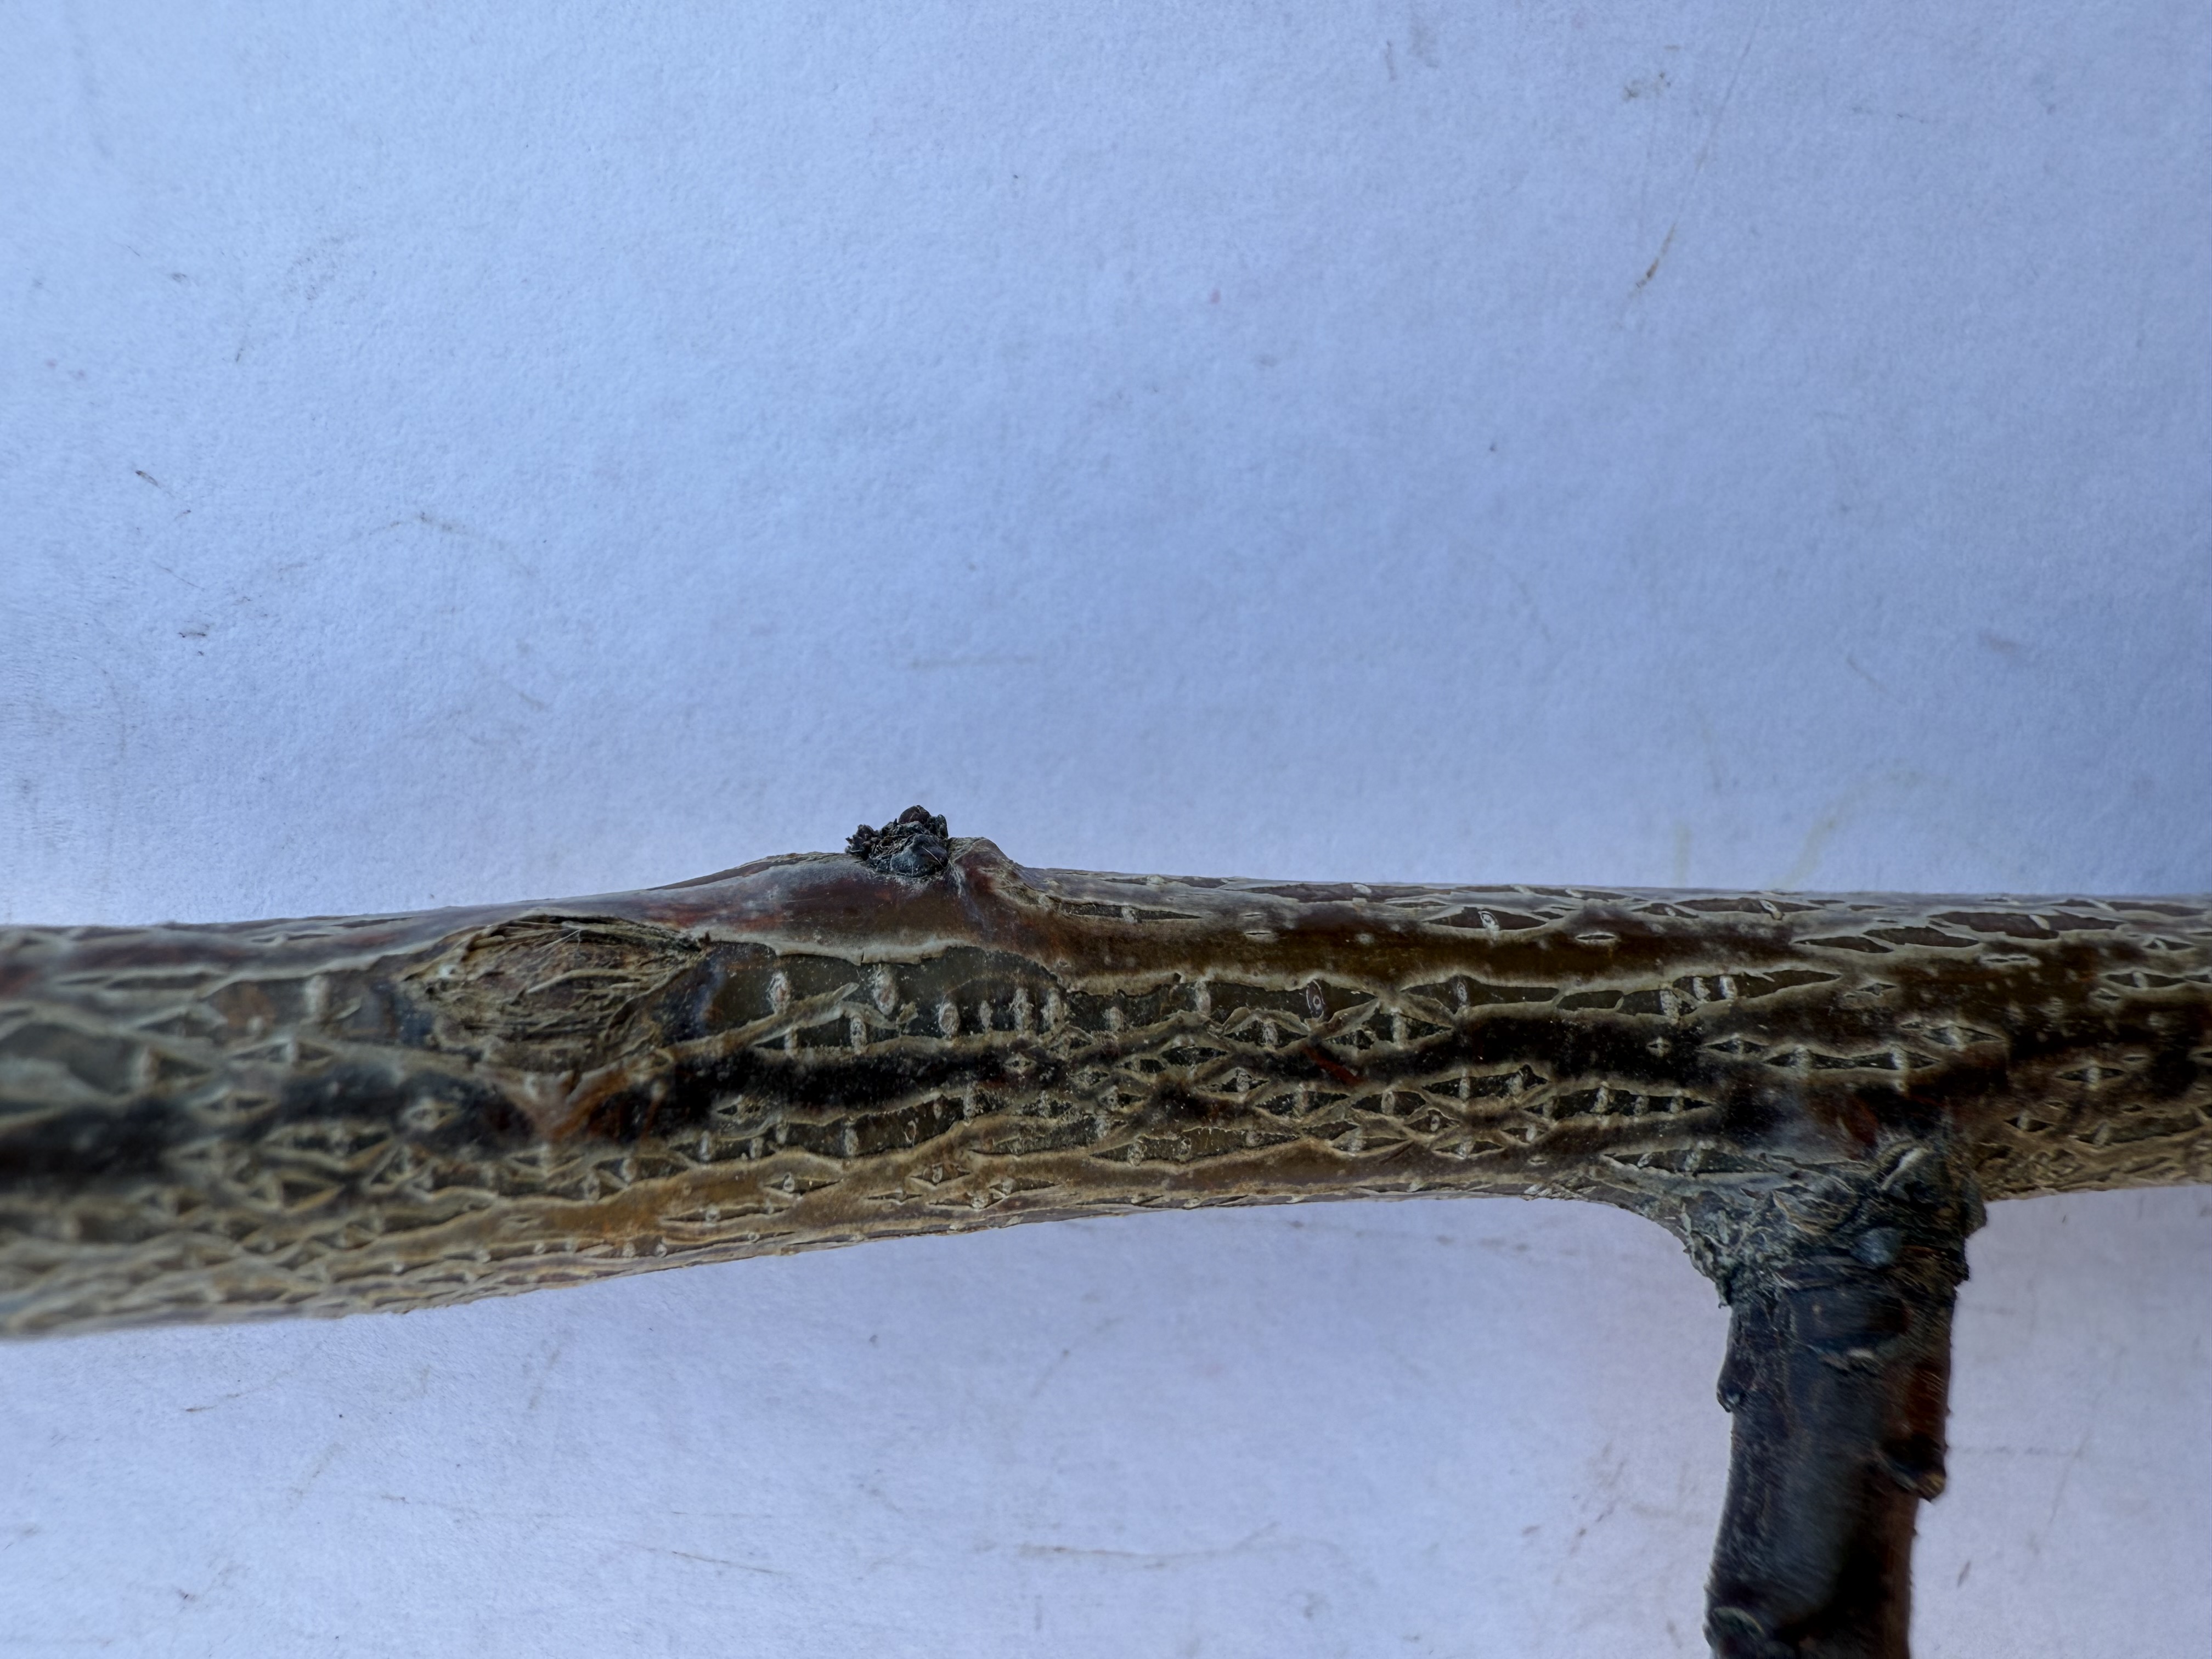
Variety: Sekerpare Apricot